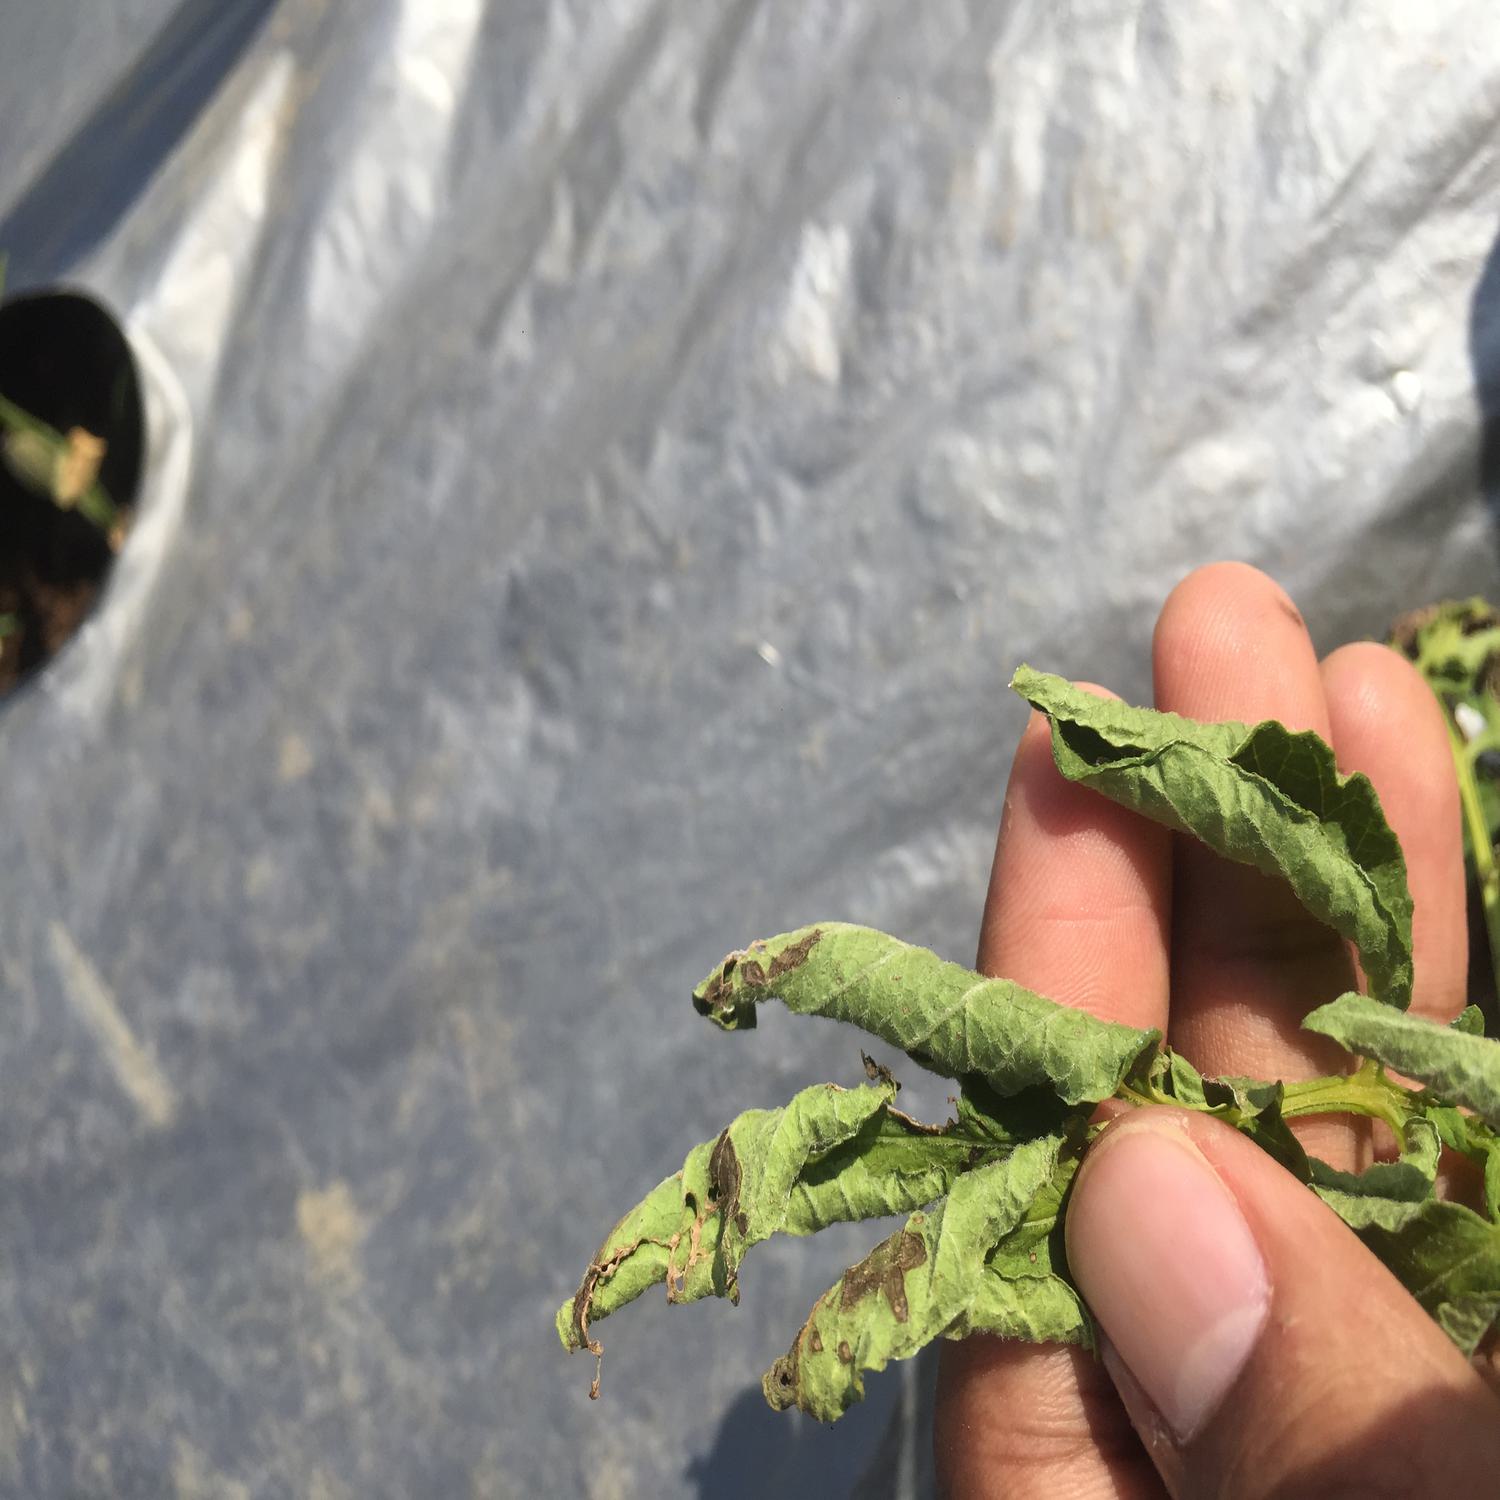
Label: Bacteria